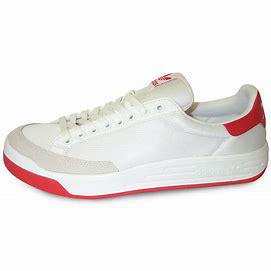
Brand: Adidas
Model: Rod Laver